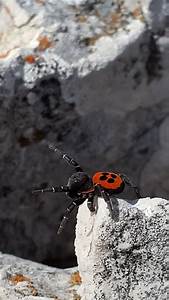
Label: ragno